Richborough Castle

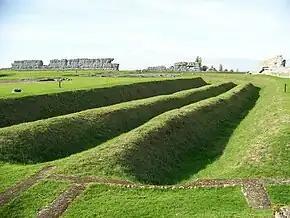
Early ditch defences inside the later fort

Richborough was probably the landing site for the Claudian invasion in 43 AD as the first defensive barrier dating from this period has been discovered at the site in the form of twin V-shaped ditches of at least 650 m length and parallel to the Roman coastline. These would have protected the invasion beachhead and supply depot. The crossing would have exploited one of the shortest routes over the English Channel. However, other explicit details on the site of the Claudian invasion have not survived and its location is a matter of scholarly debate.